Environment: real
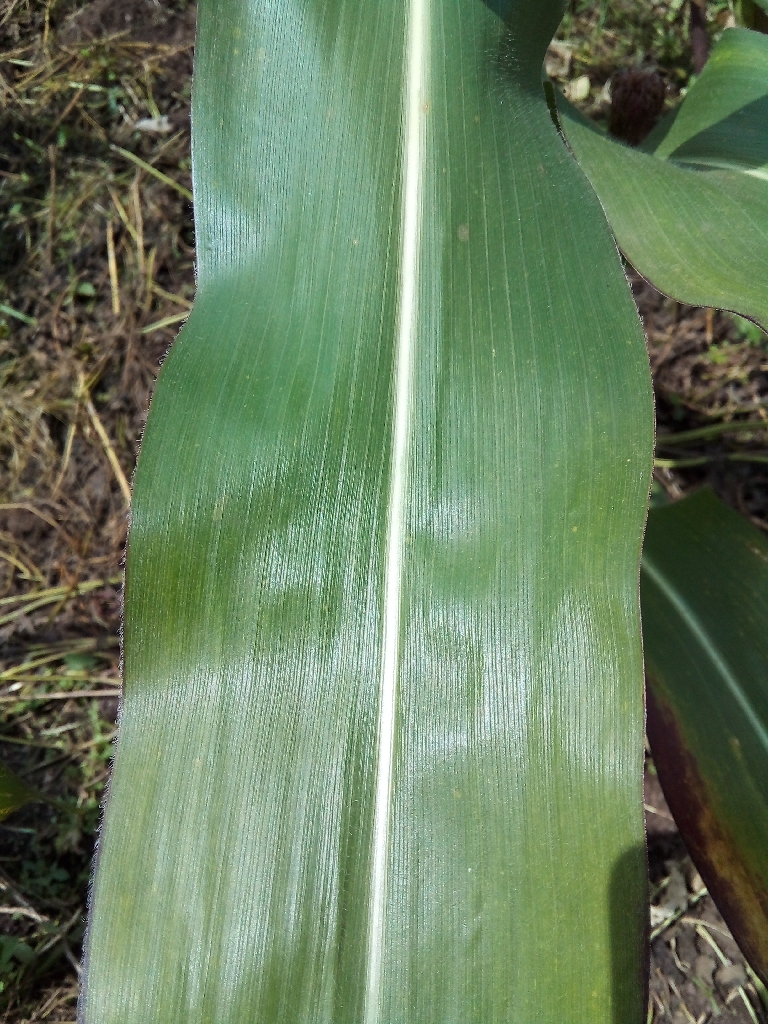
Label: healthy